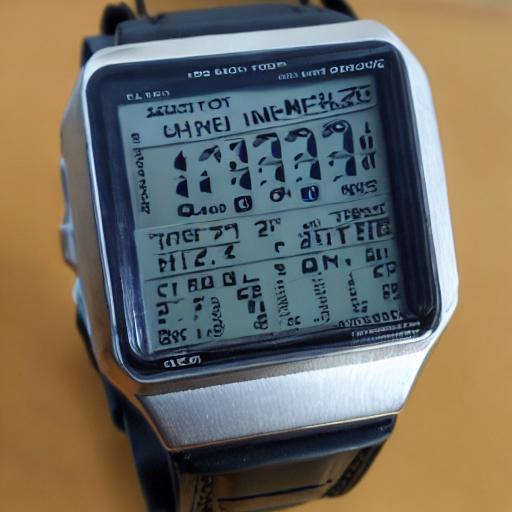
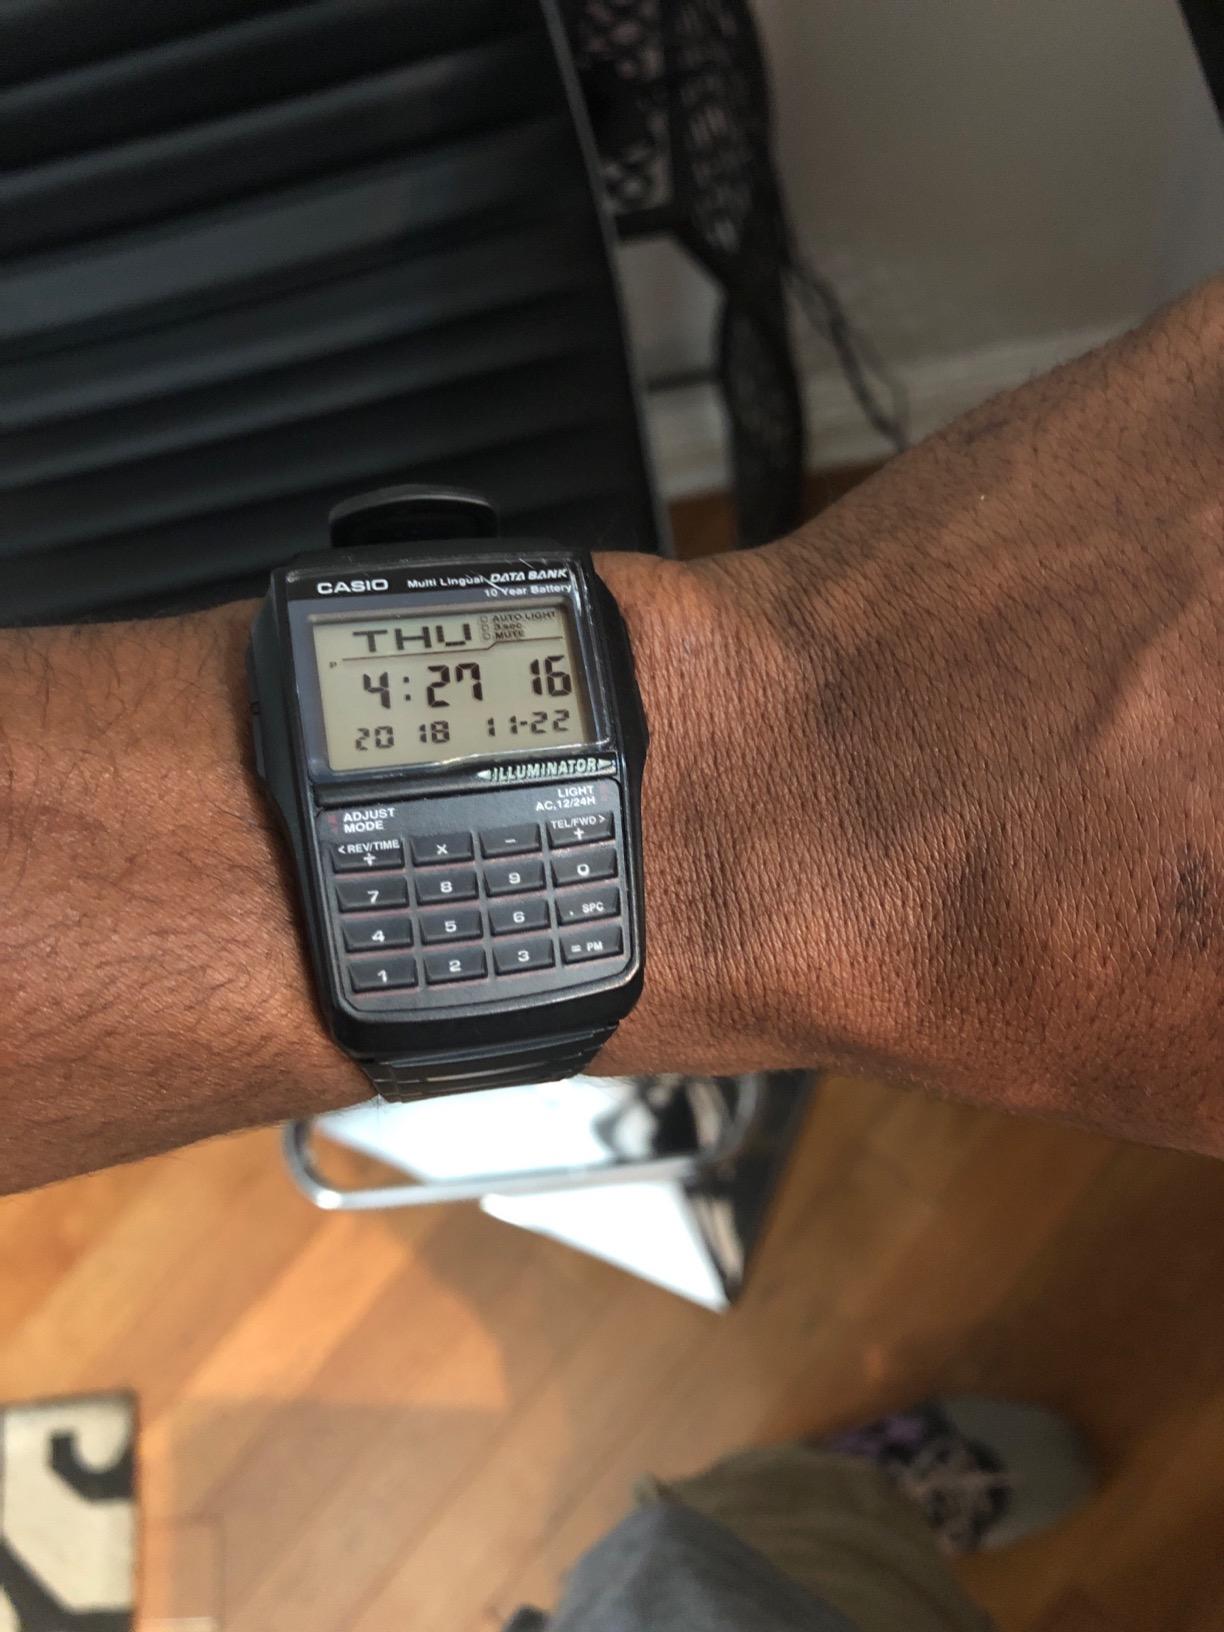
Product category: accessories_watch
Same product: no